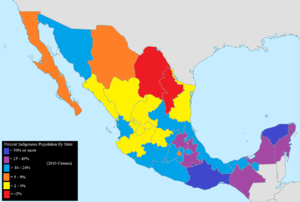
Les Mexicains qui sont considérés comme des indigènes du Mexique sont ceux d'ascendance indigène préhispanique et qui continuent à former un groupe ethnique partageant notamment une langue indigène et des coutumes différentes du reste de la population mexicaine. L'État mexicain reconnaît leur existence et leur importance en se définissant comme une nation multiculturelle fondée sur ses « peuples autochtones » dans le second article de sa Constitution. Selon le dernier recensement national, en 2015, sur un total de 25 millions considérés comme indigènes selon leur culture au Mexique, environ 11 millions vivaient dans un foyer indigène situé dans une zone géographique majoritairement indigène, environ 7 millions d'entre eux parlaient une des 72 langues indigènes nationales tandis qu'environ 9 millions ne parlaient aucune langue indigène et 400 mille ne se considéraient pas eux-mêmes indigènes. Les groupes indigènes les plus peuplés sont les Nahuas, les Mayas yucatèques, les Mayas tzeltals, les Mixtèques, les Tzotzils, les Zapotèques et les Otomis. Les États mexicains où le pourcentage de population indigène est le plus élevé sont Oaxaca, le Chiapas et le Yucatán.